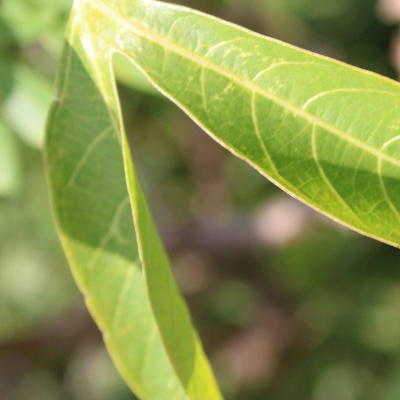
Crop: Cassava
Condition: green mite